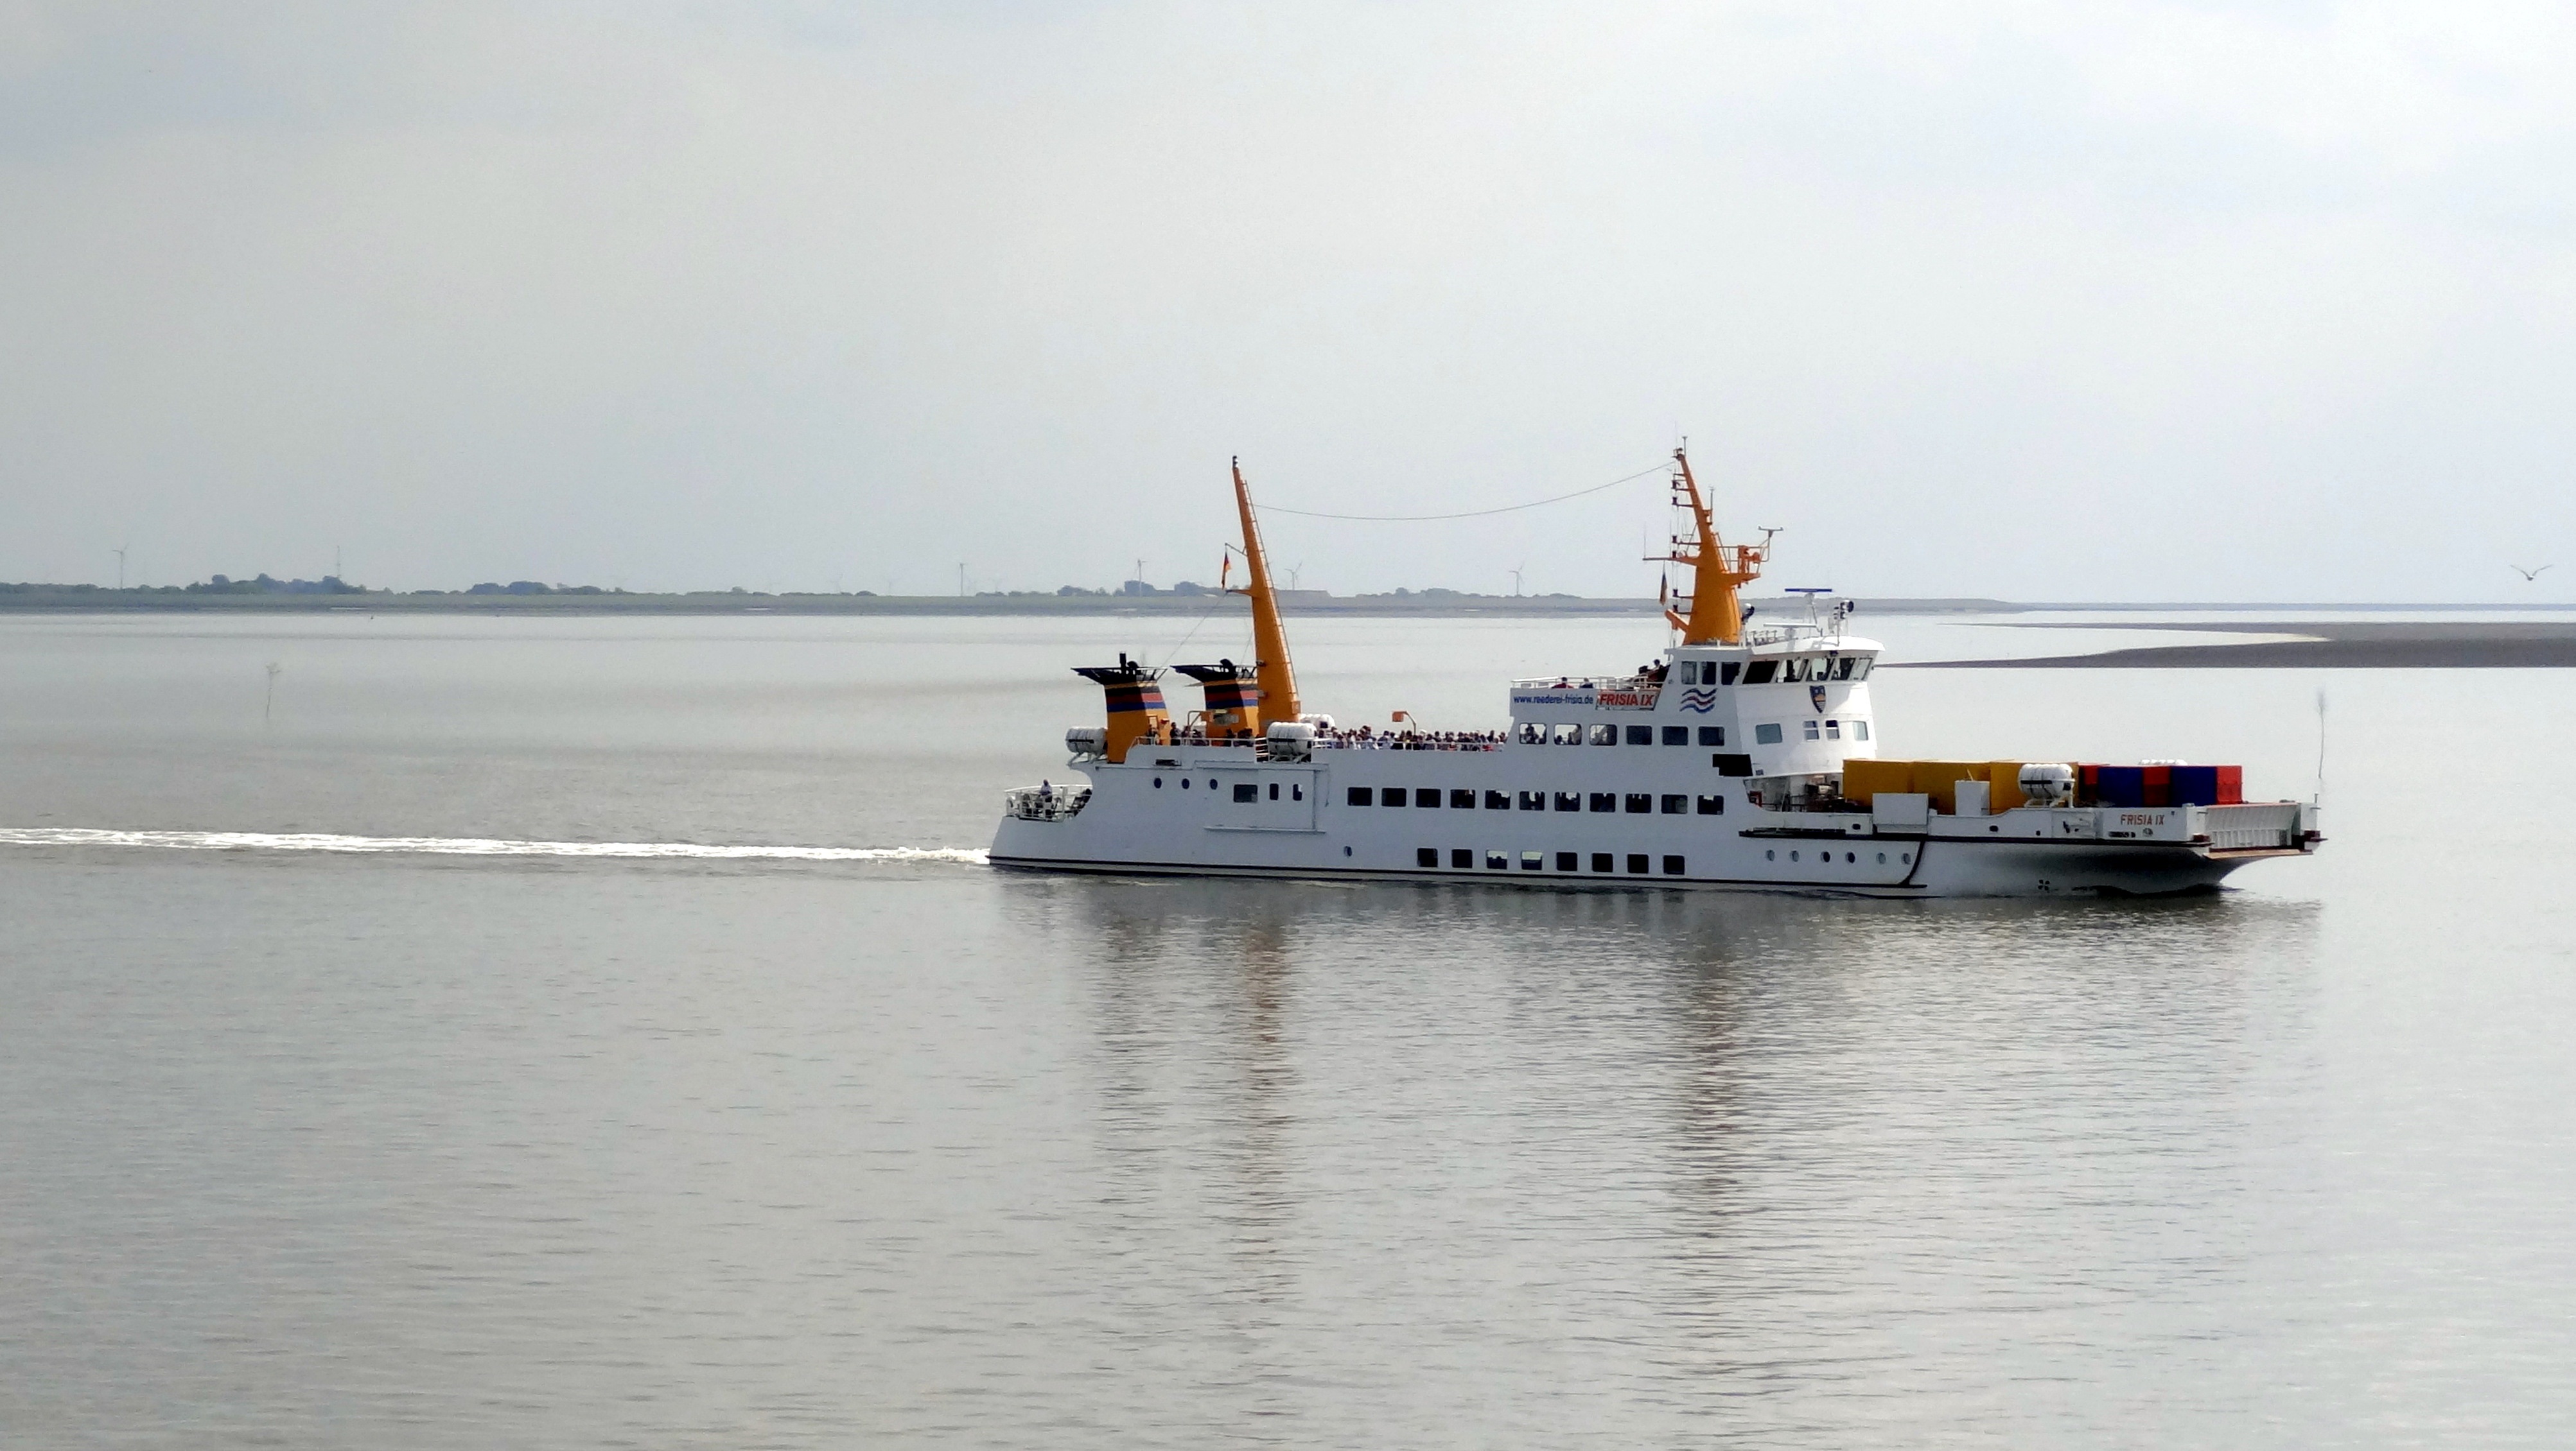
sea, water, boat, lake, ship, boot, vehicle, cargo ship, ferry, channel, tugboat, watercraft, passenger ship, freight transport